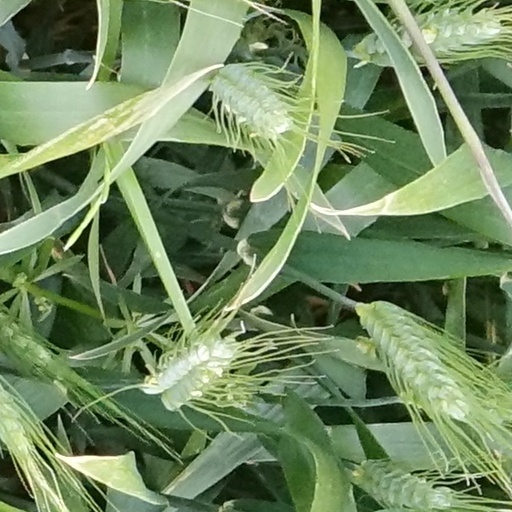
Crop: wheat